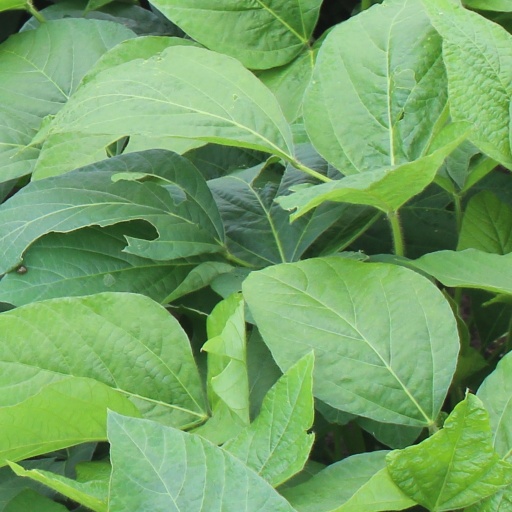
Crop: soybean